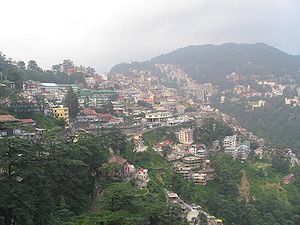
Shimla
Udsigt over Shimla.
Shimla er hovedstad i den indiske delstat Himachal Pradesh. Befolkning ca 110.000. Byen ligger på en bjergryg i ca. 2.200 meters højde. Shimla er universitetsby og har en lufthavn, som ligger ca. 20 km fra byen.